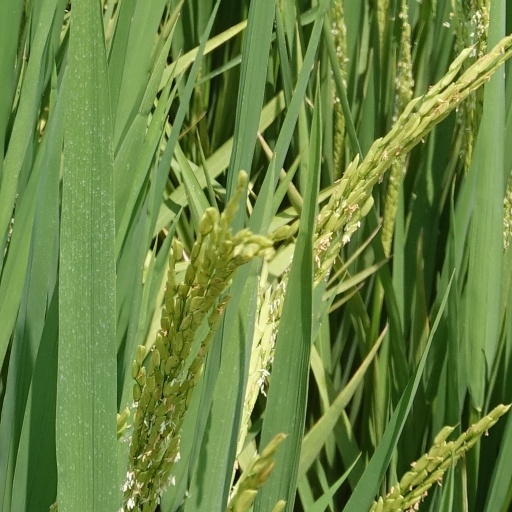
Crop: rice